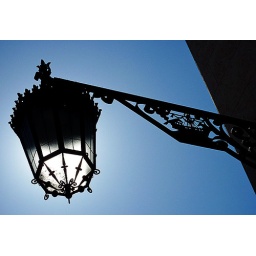
A street lamp in Lisbon's Chiado.